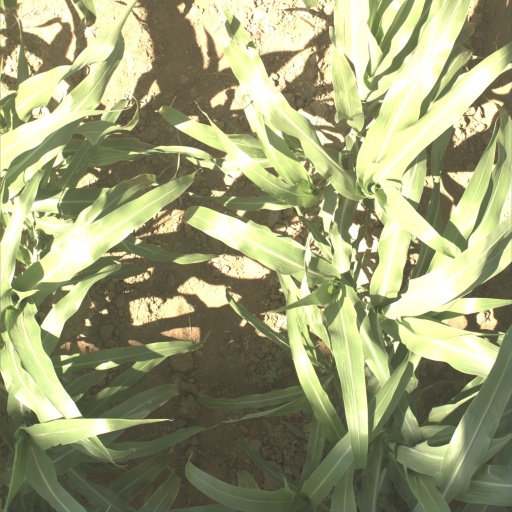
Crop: sorghum